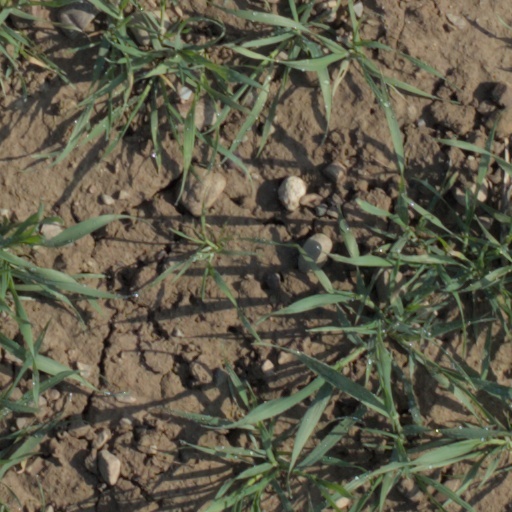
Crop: wheat